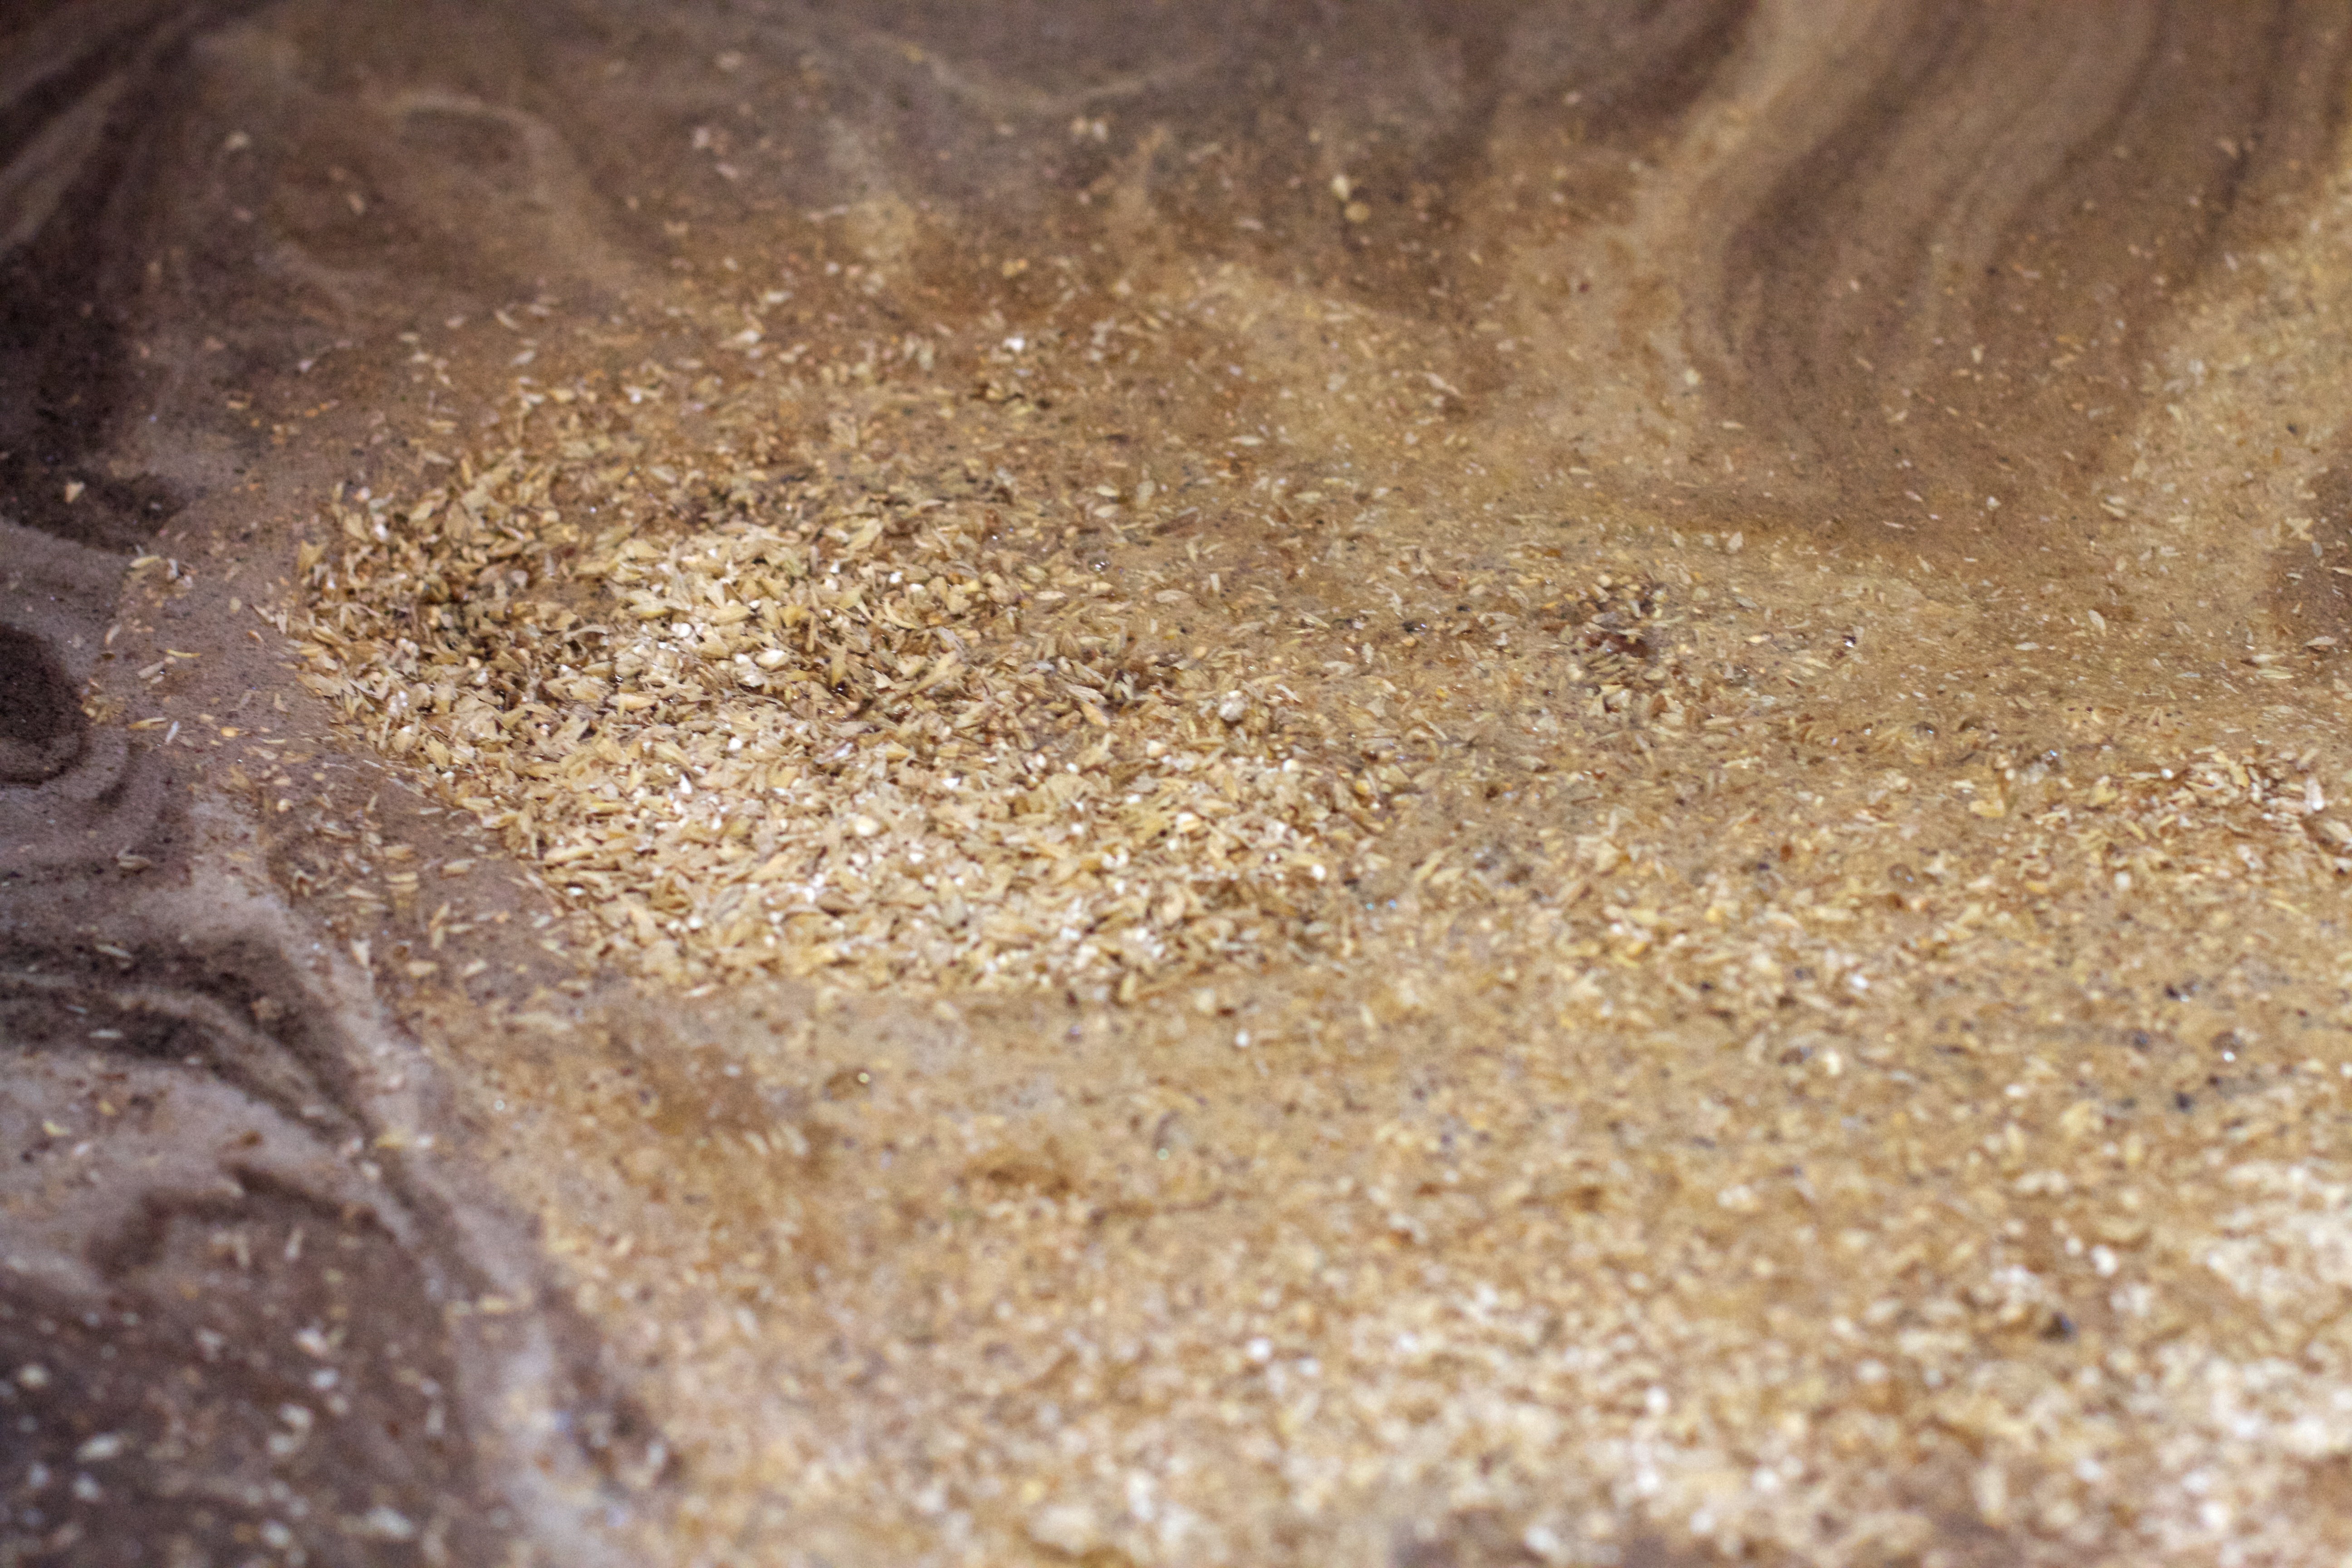
sand, food, soil, beer, thatbrewery, grass family